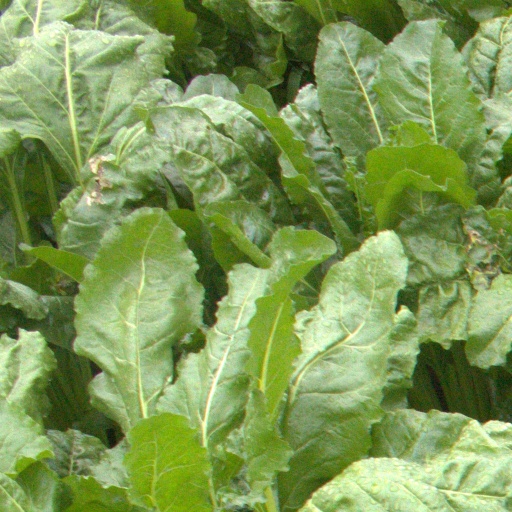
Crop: sugar beet